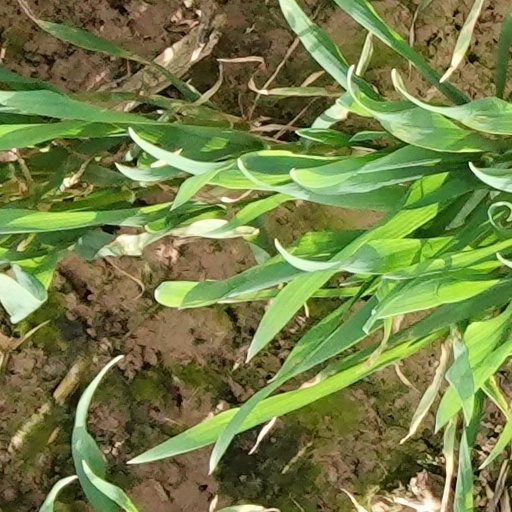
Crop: wheat